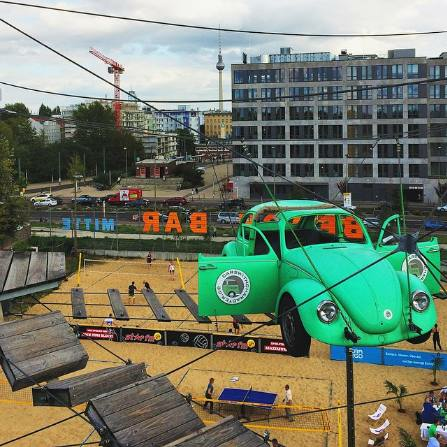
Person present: No